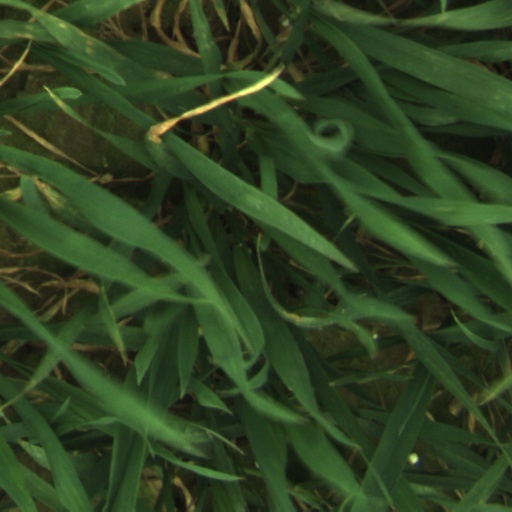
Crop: wheat